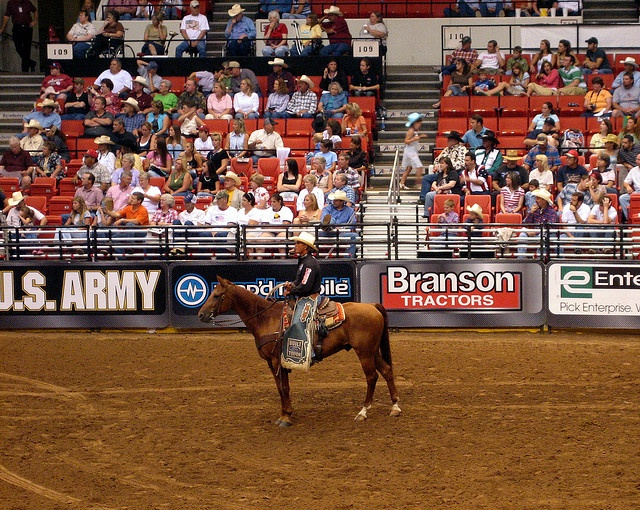
A person on a horse standing in a dirt field.
A man riding on the back of a brown horse in a field.
A man that is sitting on a horse in the dirt.
A man on a horse in front of people
A person rides on a horse in an arena.